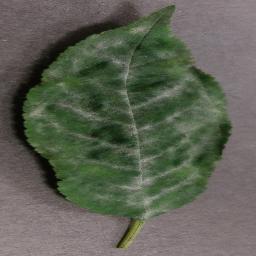
Label: Cherry___Powdery_mildew